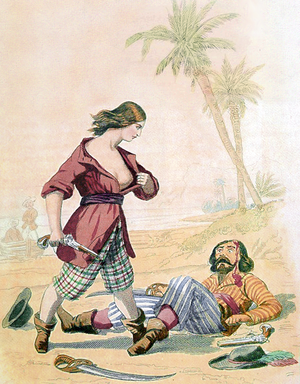
Alexandre Joseph Michel François Debelle, né à Voreppe le 21 décembre 1805 et mort le 22 juillet 1897 à Grenoble, est un peintre, dessinateur et lithographe français.
Bien que la piraterie soit essentiellement une pratique masculine, il a existé des femmes pirates. Le rôle des femmes en piraterie ne s’est ainsi pas toujours limité au « repos du guerrier », mais elles ont, comme la plupart des femmes criminelles, subi des discriminations de genre, tant dans la pratique de la piraterie que dans la répression de celle-ci.